Charles H. Sloan

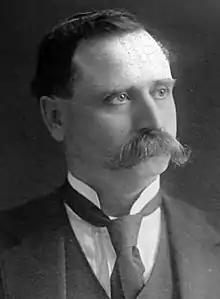

Charles Henry Sloan (May 2, 1863 – June 2, 1946) was an American politician who served as a member of the United States House of Representatives from Nebraska's 4th congressional district from 1911 to 1919, and again from 1929 to 1931.